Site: saxony
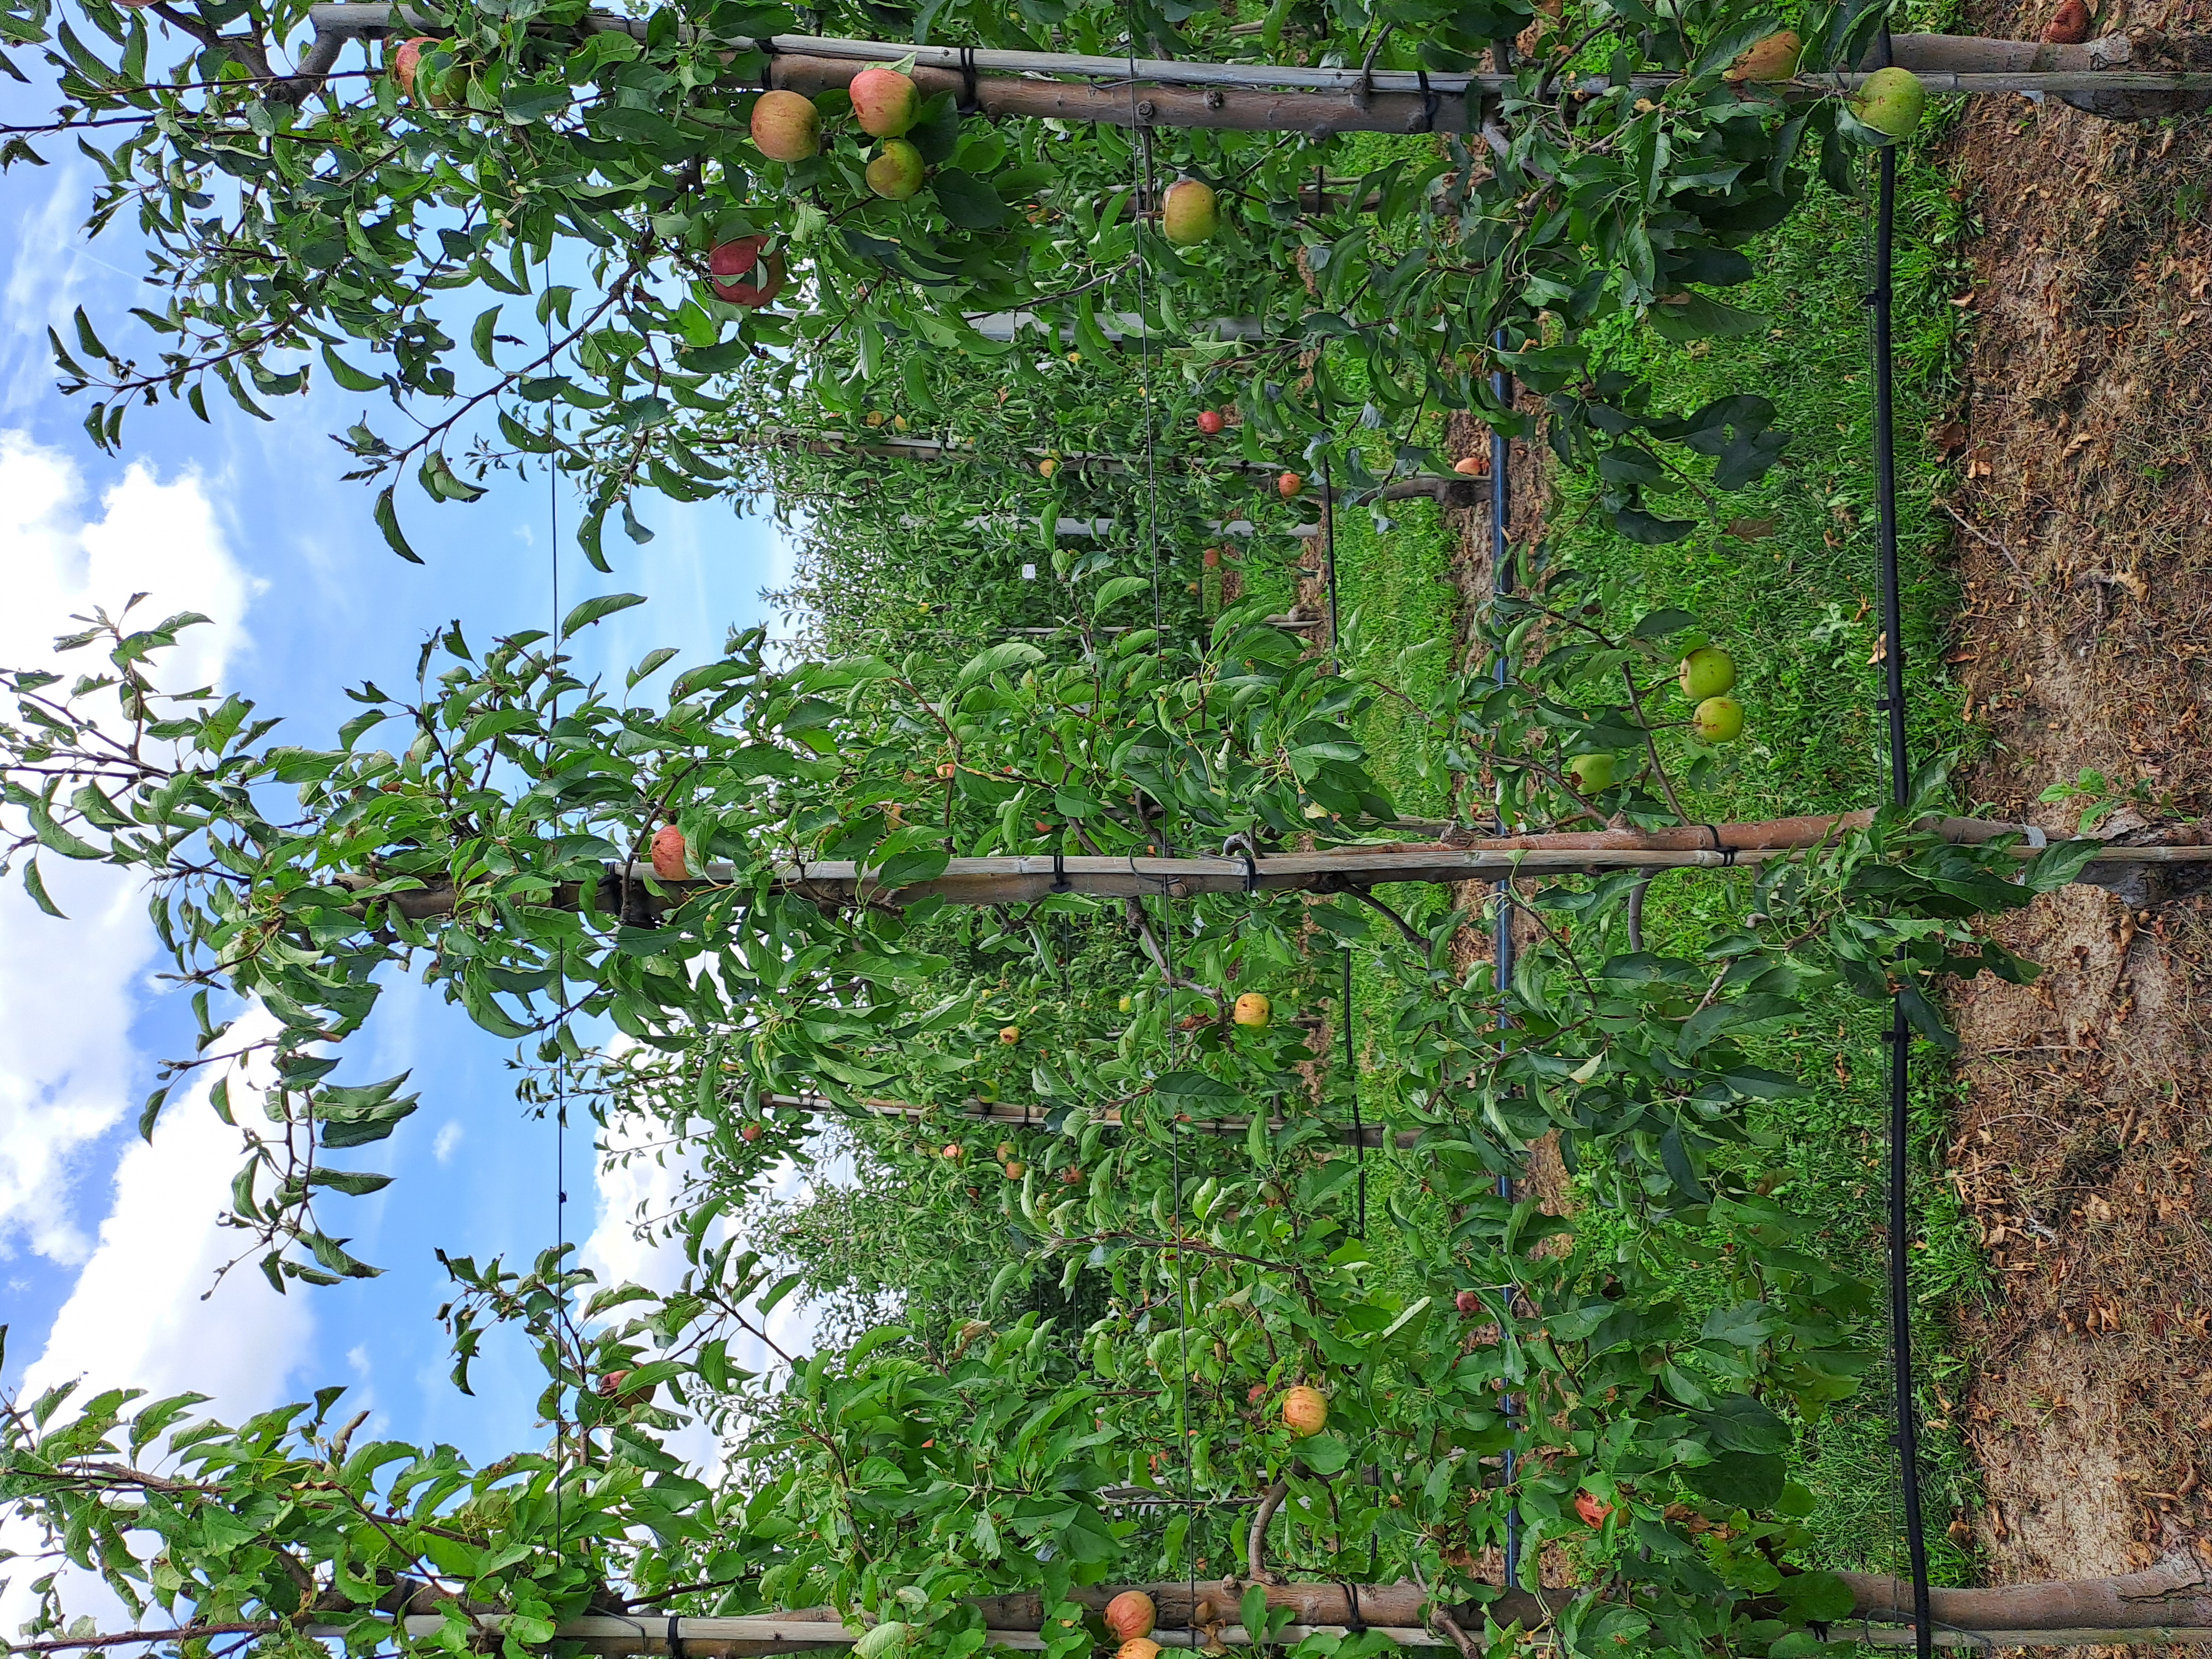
Growth stage (BBCH 85): Maturity of fruit and seed